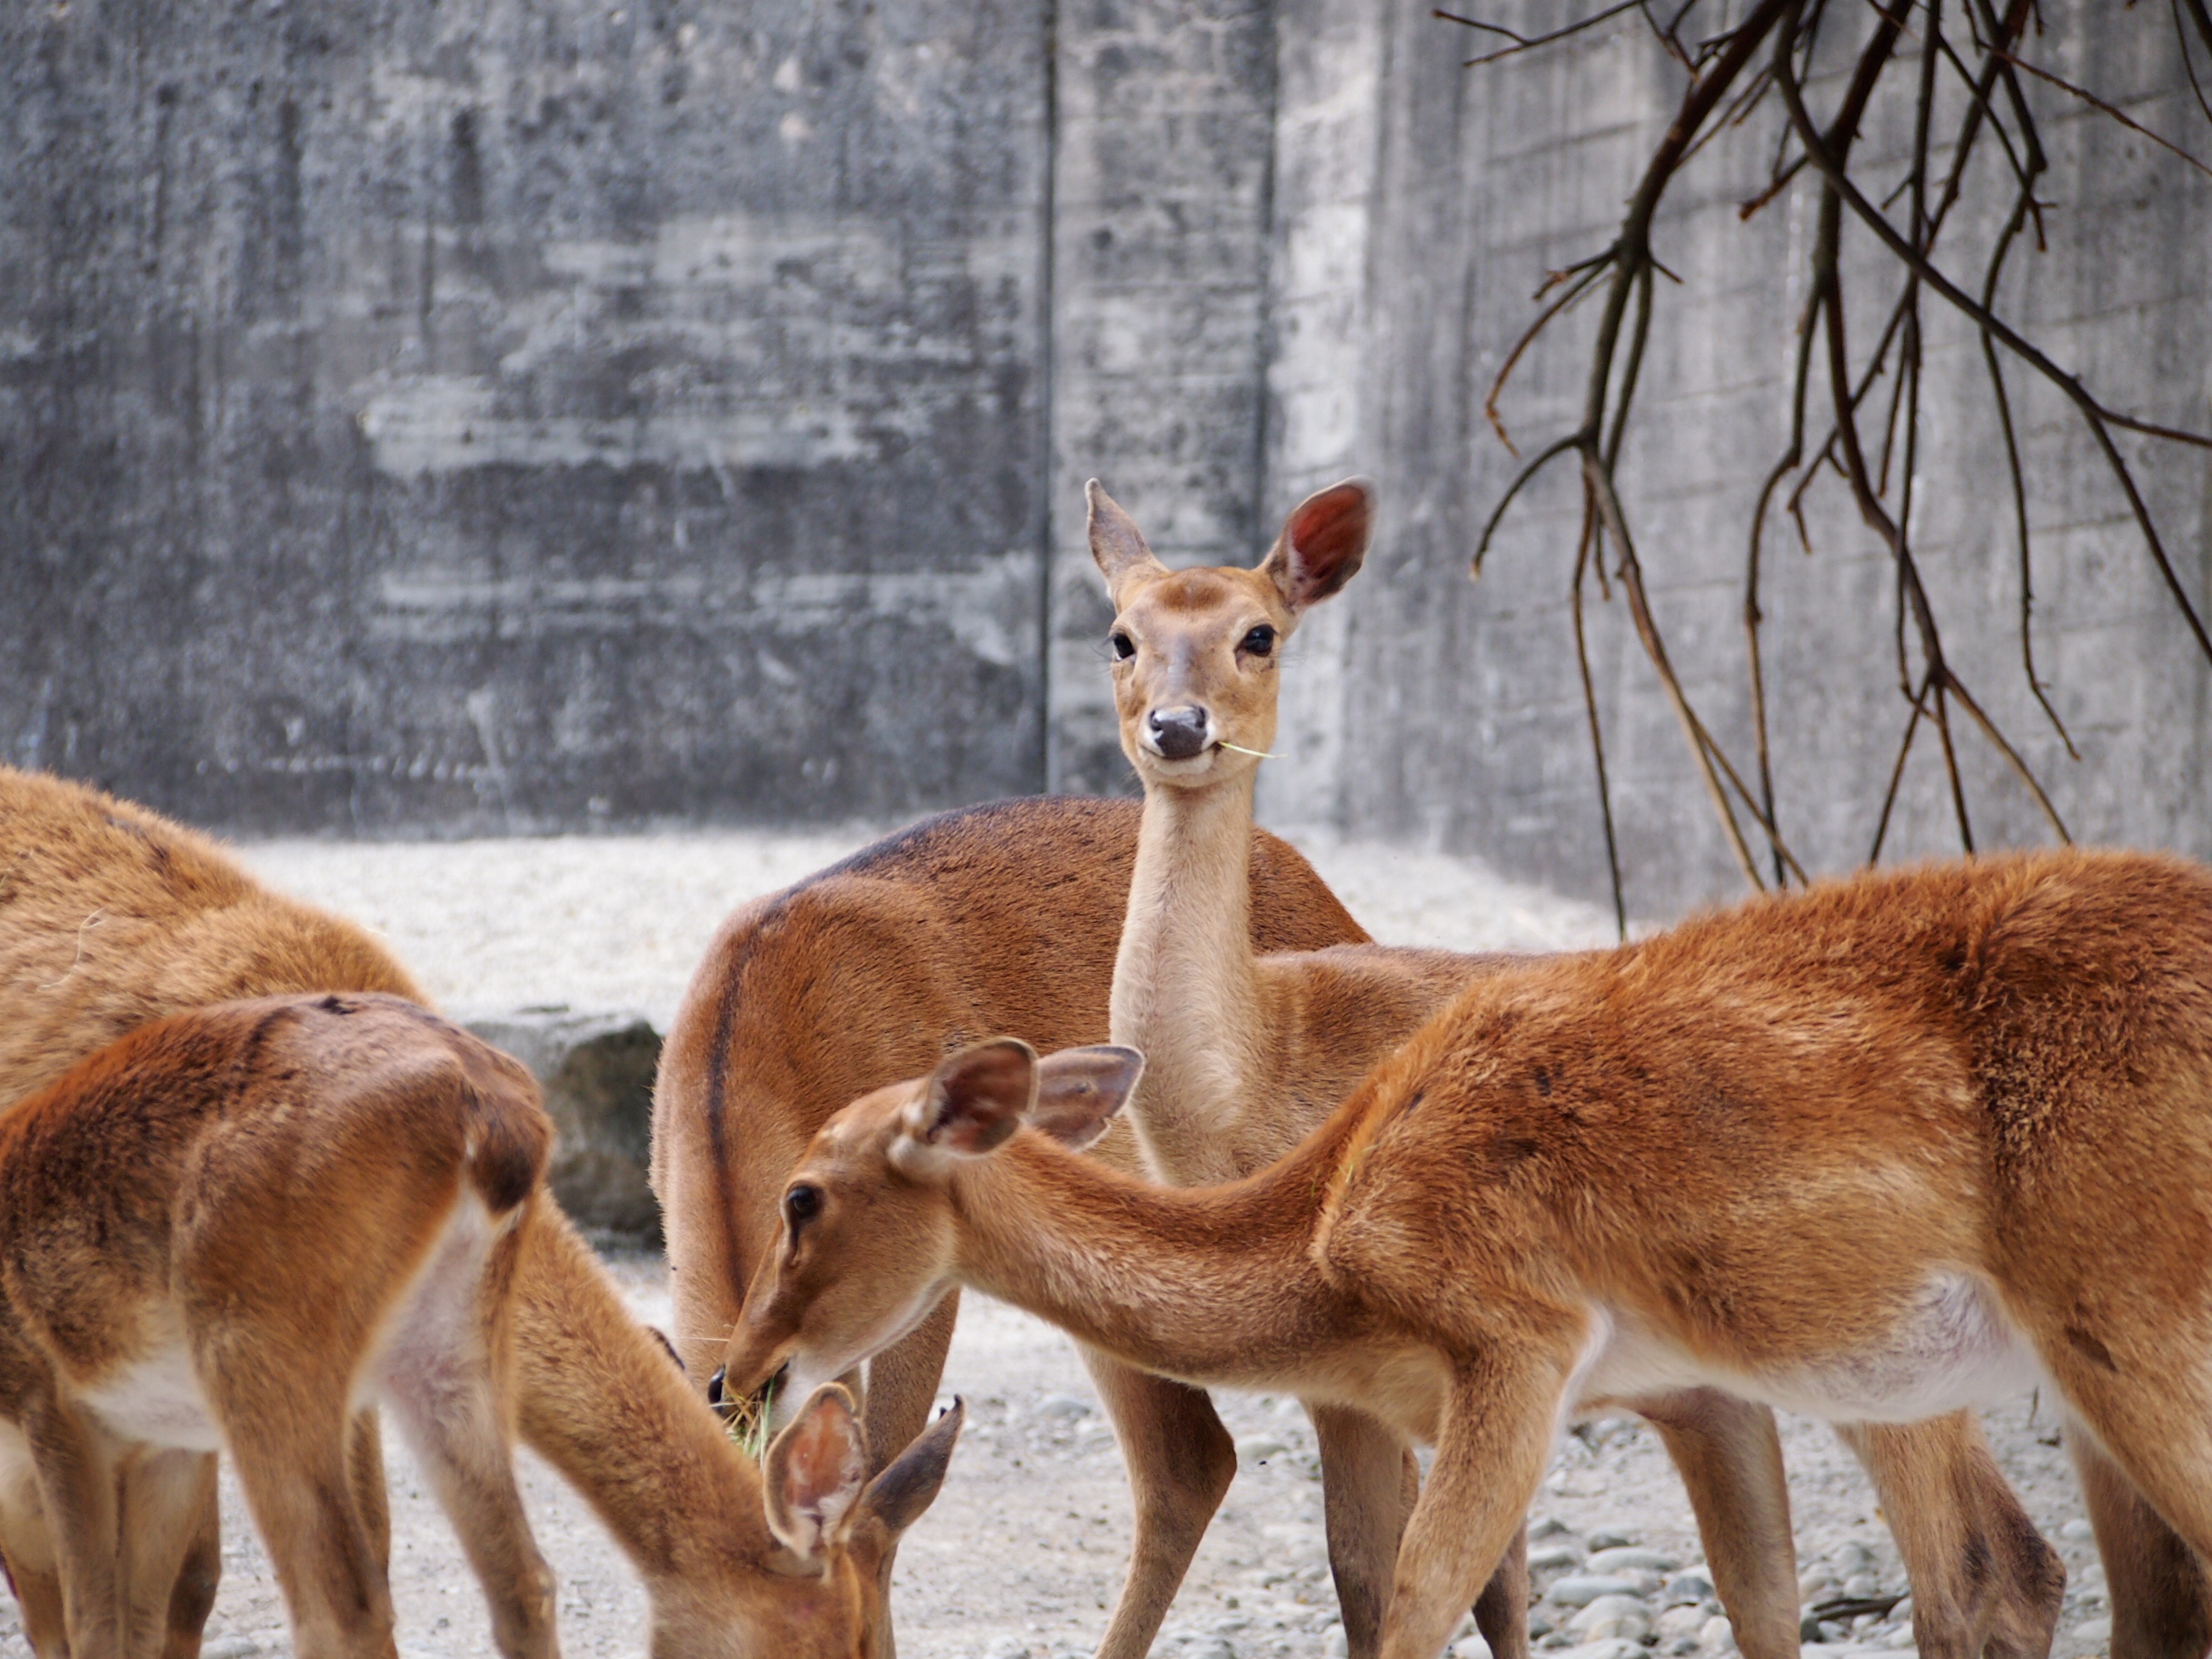
animal, flock, wildlife, deer, zoo, mammal, fauna, vertebrate, zurich, vicuna, white tailed deer, eld's deer, guanaco